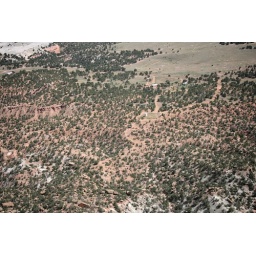
near the water tower in the center is the green van. Look close andyou might find it. They were really high.